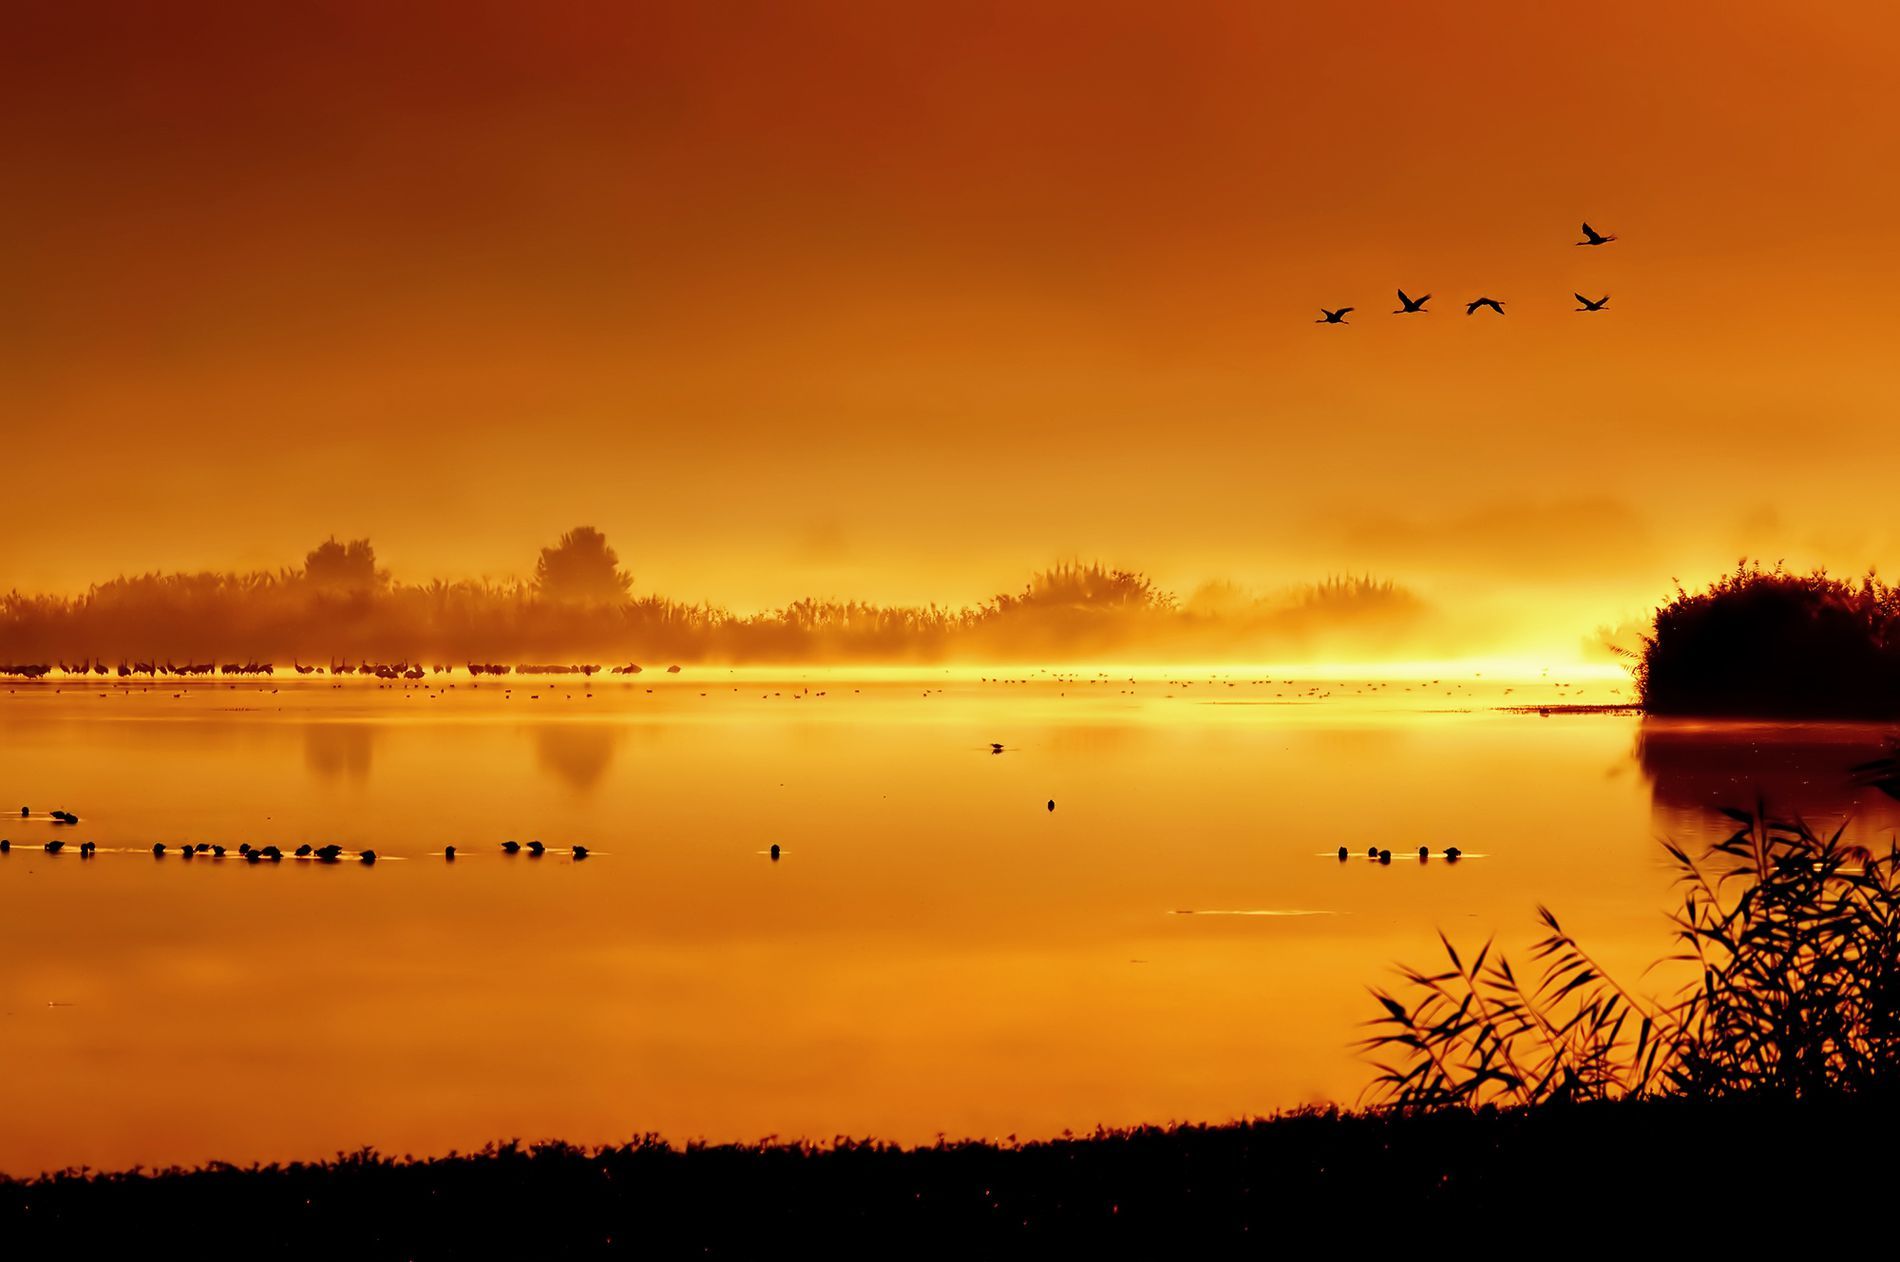
Sunset over the lake
sunset over the lake in warm golden hues, creating a serene. The still water reflects the sky, enhancing the scene’s depth and beauty,
Birds glide above the lake, while others float on the water’s surface.
The image taken from a wide angle perspective and shows the island, sky and lake in a complete picture with the sunset, the birds flying in the sky and swimming in the lake give a harmonious and lively scene.
Labels: Nature, Outdoors, Sky, Sunset, Scenery, Sunrise, Sunlight, Animal, Bird, Silhouette, Landscape, Person, Water, Plant, Reed, Lake, Horizon, Pond, Land
Camera: NIKON CORPORATION NIKON D300
Lens: 120.0-400.0 mm f/4.5-5.6, Sigma APO 120-400mm F4.5-5.6 DG OS HSM
Aperture: F9
Exposure: 1/2500 sec
ISO: 800
Focal length: 175.0 mm